Loire

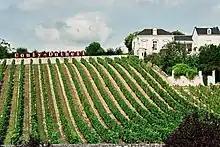
Vineyard in the Loire Valley

The Loire Valley lies in the middle stretch of the river, extends for about and comprises an area of roughly . It is also known as the "Garden of France" – due to the abundance of vineyards, fruit orchards, artichoke, asparagus and cherry fields which line the banks of the river – and also as the "cradle of the French language". It is also noteworthy for its architectural heritage: in part for its historic towns such as Amboise, Angers, Blois, Chinon, Nantes, Orléans, Saumur, and Tours, but in particular for its castles, such as the Château d'Amboise, Château d'Angers, Château de Chambord, Château de Montsoreau, Château d'Ussé, Château de Villandry and Chenonceau, and also for its many cultural monuments, which illustrate the ideals of the Renaissance and the Age of the Enlightenment on western European thought and design.